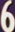
Number: 6